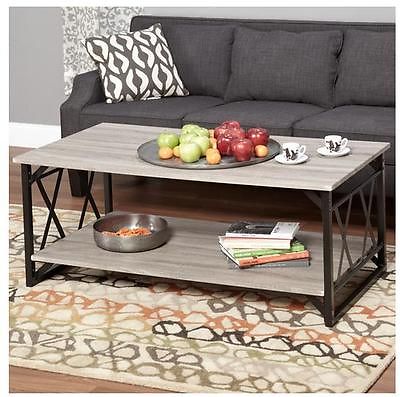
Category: table